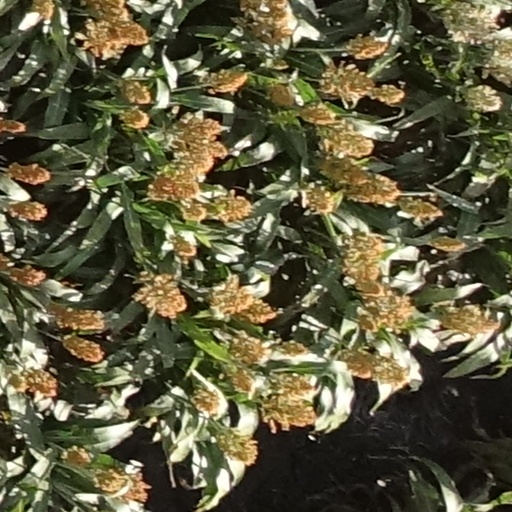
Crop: sorghum